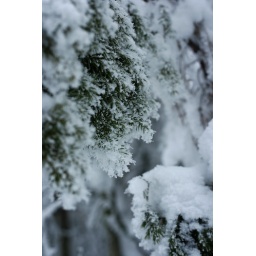
Frost on a tree in Finland after a long period of cold weather. The scenery is all white and beautiful.